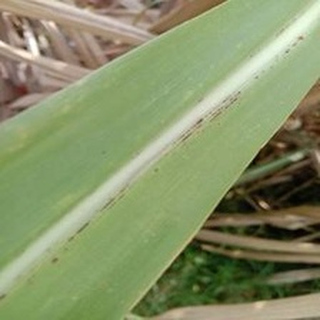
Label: sugarcane_rust